U.S. Route 90 in Florida

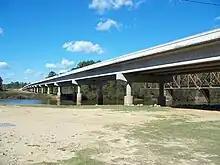
George L. Dickenson Bridge

Just as US 90 enters Westville a concurrency with CR 181 (South Cypress Street) begins, and US 90/CR 181 run parallel to CR 181C (R.M. Ward Road). The concurrency and the parallel suffixed route end when CR 181 turns north onto Pine Street, and the alignment of US 90 shifts back towards the east. But just as it briefly runs direct east, it turns southeast again, as it approaches the George L. Dickerson Bridge over the Choctawhatchee River, and thus the Holmes-Washington County Line, upon which it immediately enters the Town of Caryville, maintaining the street name "Old Spanish Trail." The southeast corner of this bridge contains a local parallel street to a boat ramp. Despite running through a clearly defined town, US 90 runs by very few established landmarks, one of which is Caryville Town Hall and then intersects with Church Street, the southern side of which was a former segment of CR 279. Roughly two blocks after this it encounters the northern terminus of CR 279, which leads to I-10 at Exit 104, and then to Vernon, and Greenhead. Almost instantly the road crosses a bridge over a tributary to the Choctawhatchee River. Shortly after the embankment for this bridge ends, the road has two other local intersections before encountering the southern terminus of CR 179, which leads north to Pittman. East of there it is not only named Old Spanish Trail, but Brown Avenue. US 90 leaves the Caryville Town limits and meanders around the thumb of Washington County running through Garnair Airport, before it re-enters Holmes County, continuing to use "Old Spanish Trail" as the street name.